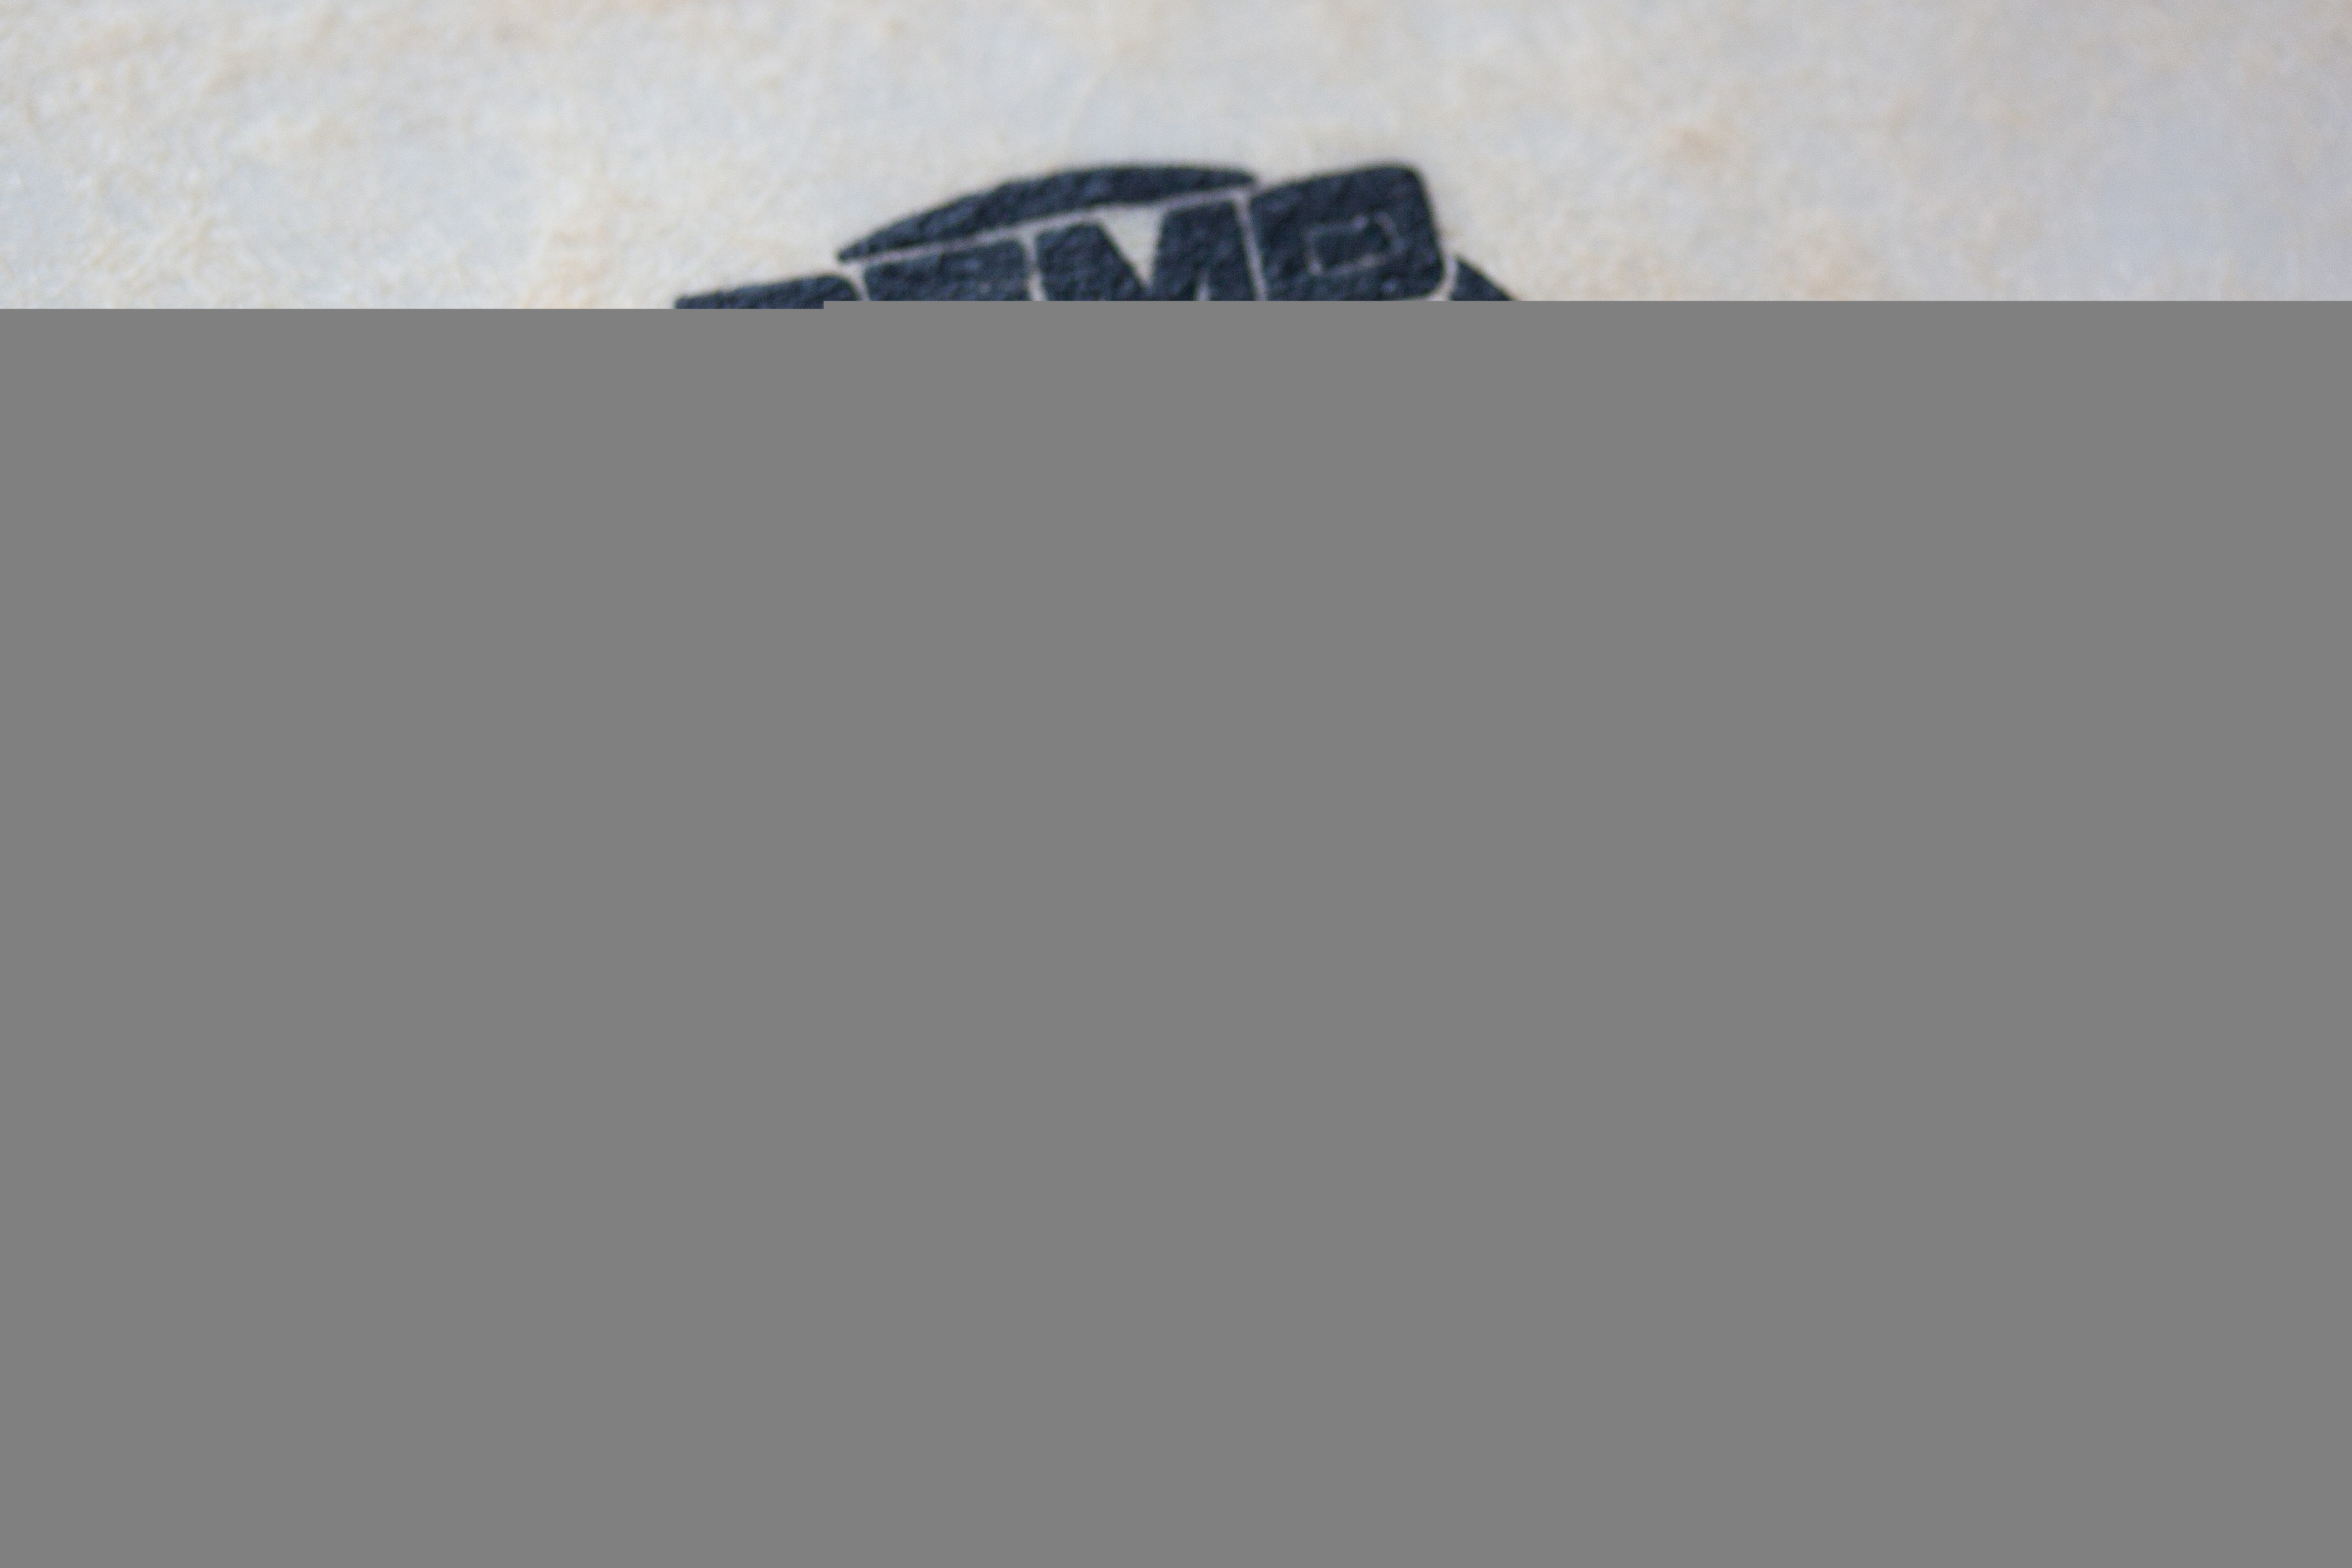
pattern, line, drum, brand, font, design, logo, text, printed, leather skin